Samuel Parsons House

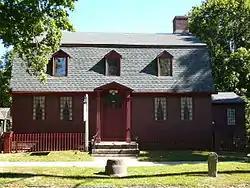

The Samuel Parsons House is a historic house museum at 180 South Main Street in Wallingford, Connecticut. Built about 1770, it is a well-preserved example of Georgian residential architecture. It has housed the local historical society since 1919. It was listed on the National Register of Historic Places in 1982.